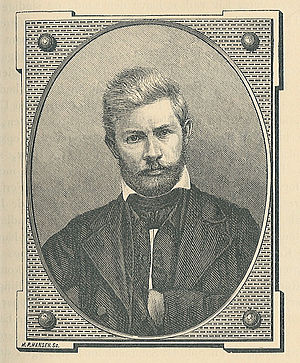
Hans Egede Schack
Hans Egede Schack var dansk politiker, embedsmand og forfatter. Hans fader, Nicolai Clausen Schack, var præst i Sengeløse på Sjælland. Han var yngste dreng i en talrig søskendeflok, og faderen tog sig selv af hans første opdragelse og undervisning. Han blev sendt på Borgerdydskolen på Christianshavn, og faderen blev også senere forflyttet til den nærliggende Vor Frelsers Kirke. Han blev student i 1836, påbegyndte derefter sit jurastudium og blev cand. jur. i 1844, efterfulgt af et studieophold i Uppsala.